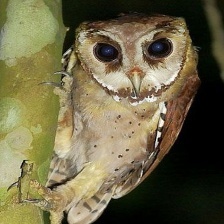
Species: ORIENTAL BAY OWL
Scientific name: PHODILUS BADIUS
ImageNet parent category: great_grey_owl